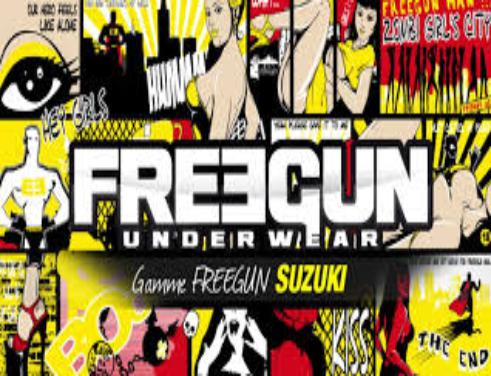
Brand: Freegun
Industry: Clothes